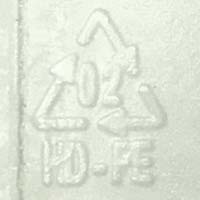
Plastic recycling code class: 2_high_density_polyethylene_PE-HD